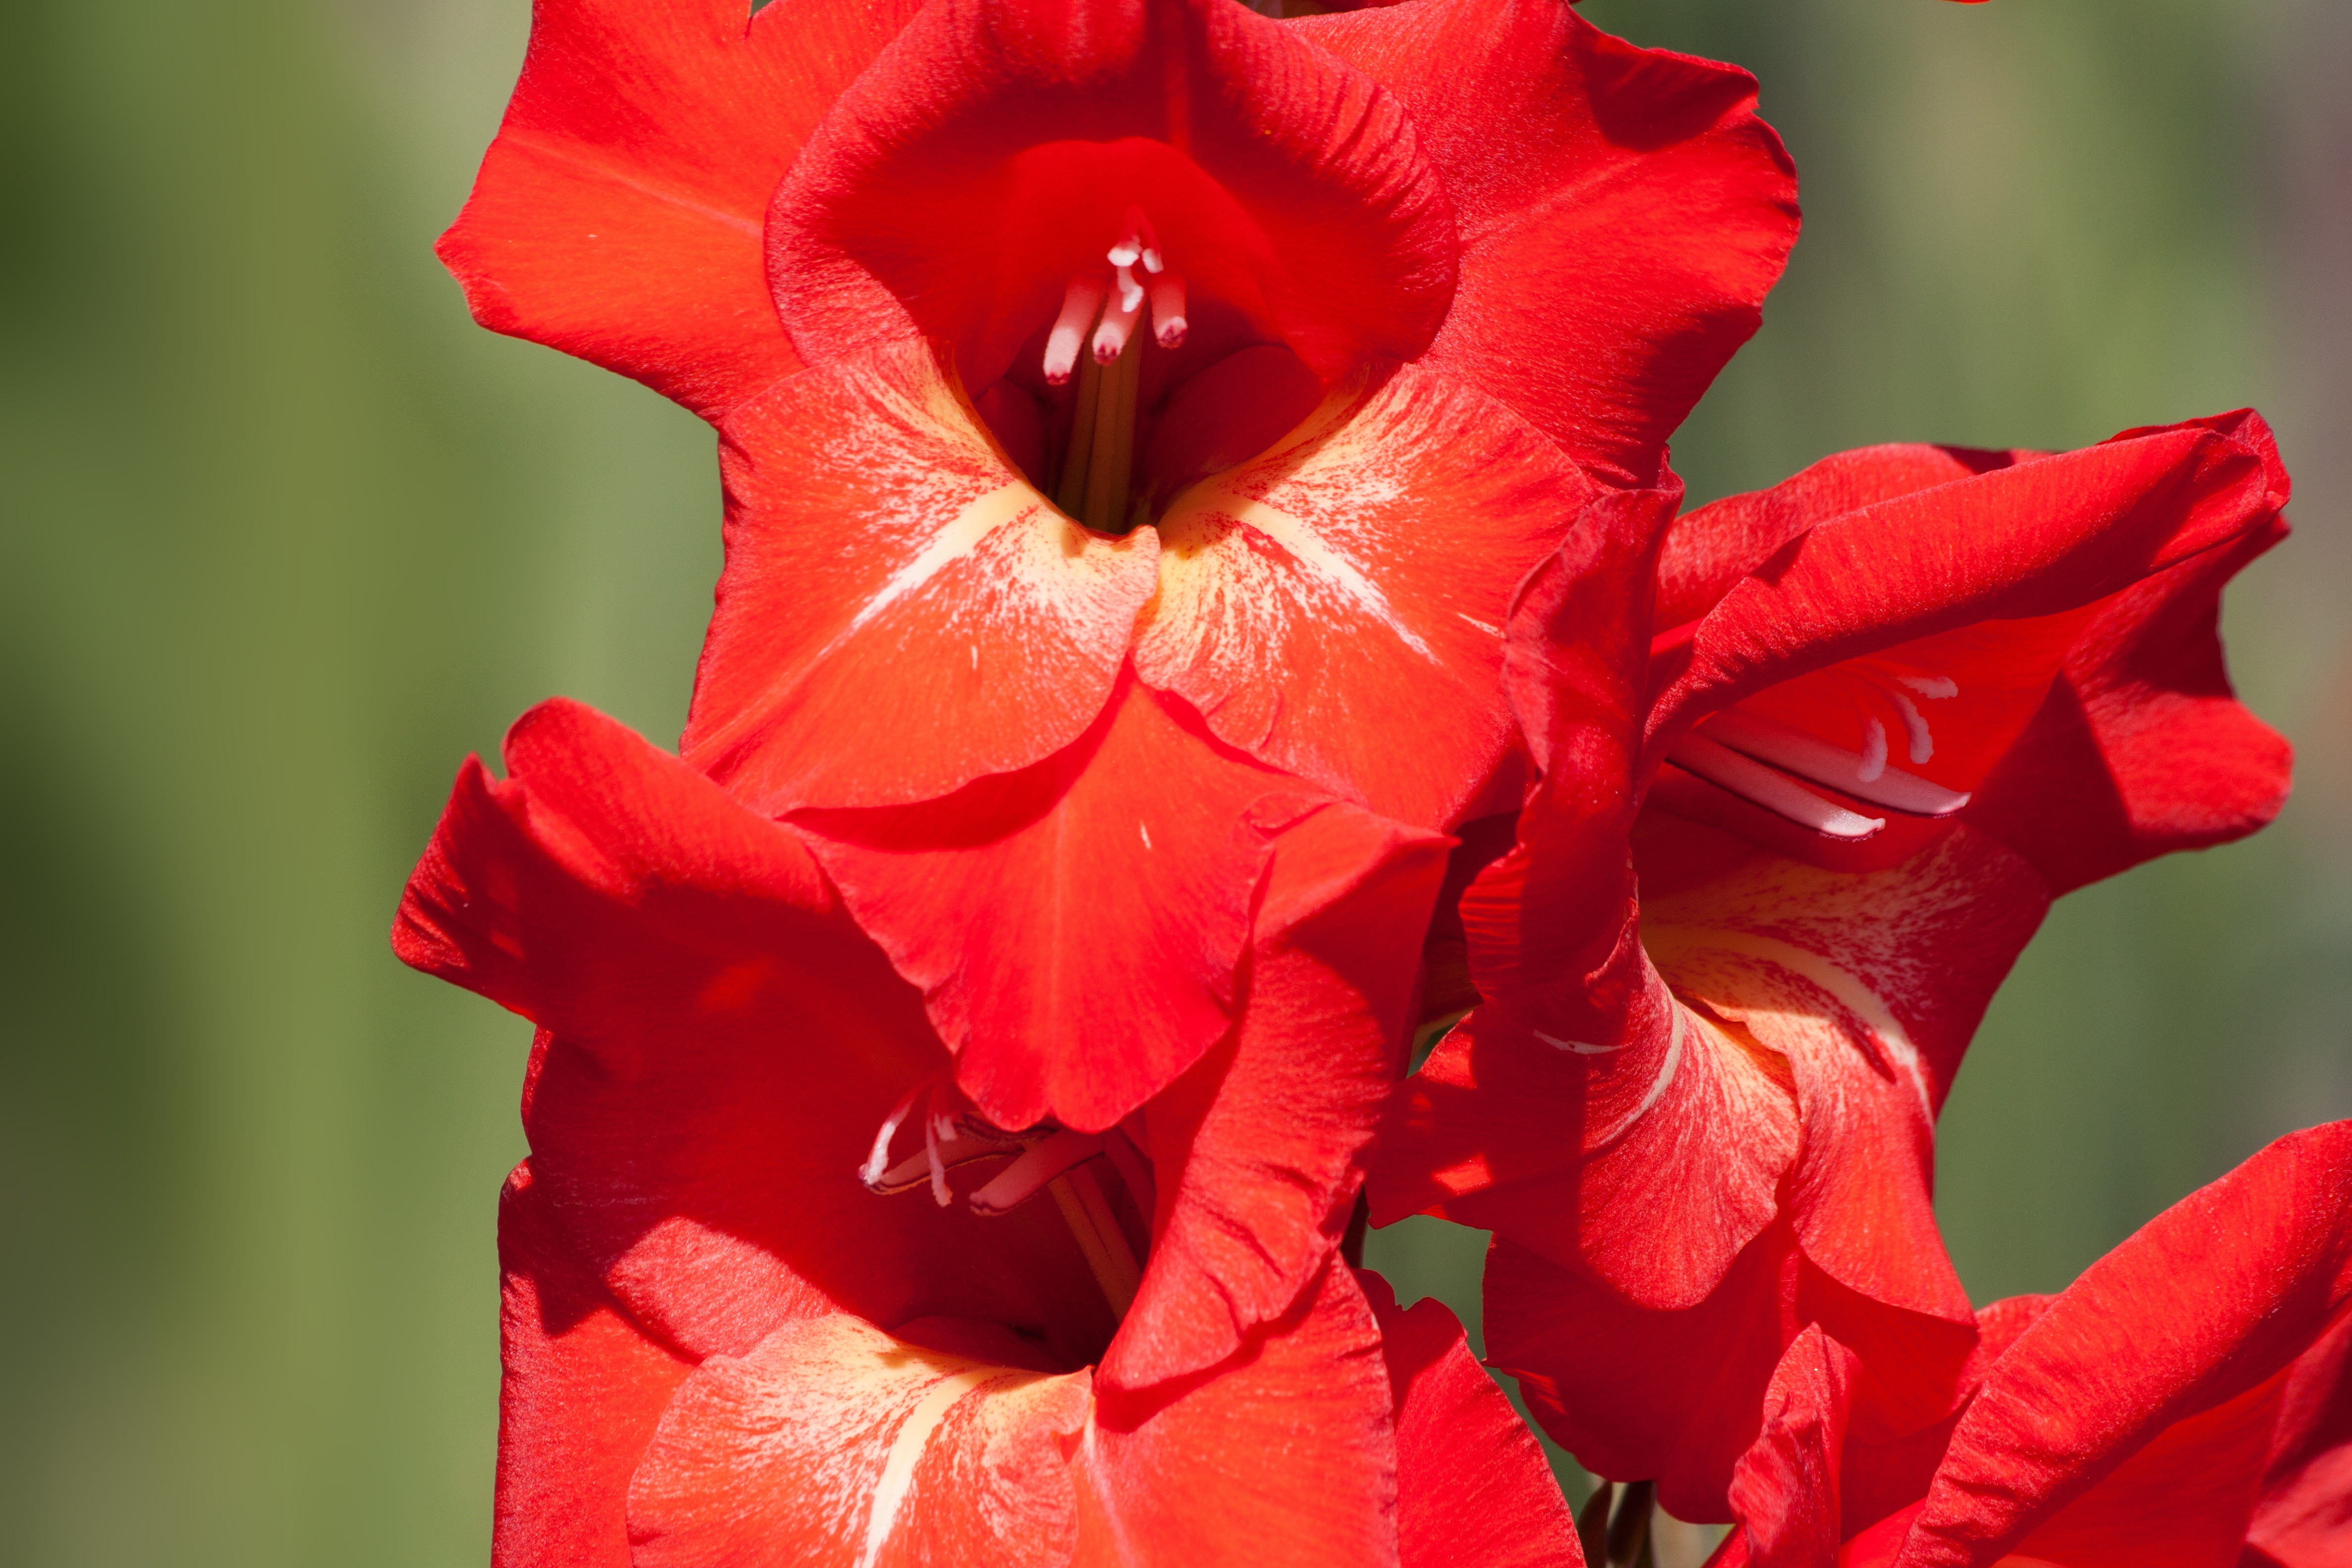
nature, plant, flower, petal, bloom, summer, green, red, flora, iridaceae, gladiolus, macro photography, flowering plant, sword flower, plant stem, land plant